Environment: real
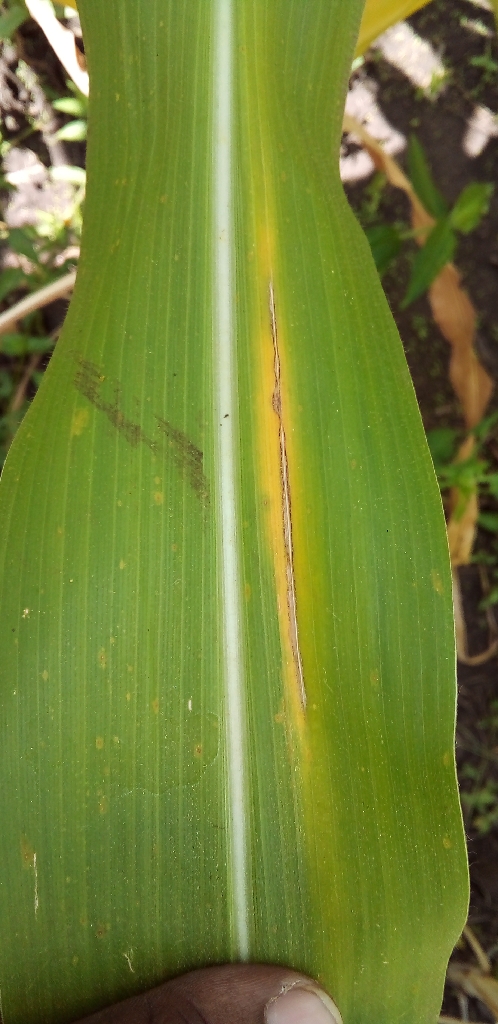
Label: northern_corn_leaf_blight